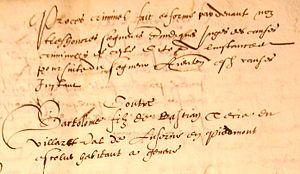
Sentence du procès de Bartholomé Tecia
Les archives d'État de Genève sont les archives du canton de Genève, en Suisse.
Bartholomé Tecia est un collégien originaire du Piémont exécuté le 10 juin 1566 à Genève pour « crime de sodomie ». Son procès et sa condamnation ont eu lieu trente ans après l’adoption de la Réforme à Genève. Âgé de 15 ans, il fut condamné à mort, torturé, ligoté et noyé dans le Rhône. Son histoire a été rendue publique en 2008 par une pièce de théâtre.